Second Battle of El Alamein

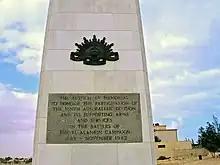

On 28 October, the 15th Panzer Division and 21st Panzer Division made a determined attack on the X Corps front but were halted by artillery, tank and anti-tank gun fire. In the afternoon, they paused to regroup to attack again but they were bombed for two and a half hours and were prevented from forming up. This proved to be Rommel's last attempt to take the initiative and his defeat represented a turning point in the battle. Montgomery ordered X Corps units in the area of Woodcock and Snipe to go over to the defensive while he concentrated the attack further to the north. Late on 27 October, the 133rd Lorried Infantry Brigade was sent forward to recover lost positions.